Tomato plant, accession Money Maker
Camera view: horizontal (90 deg, fisheye); turntable rotation: 30 degrees
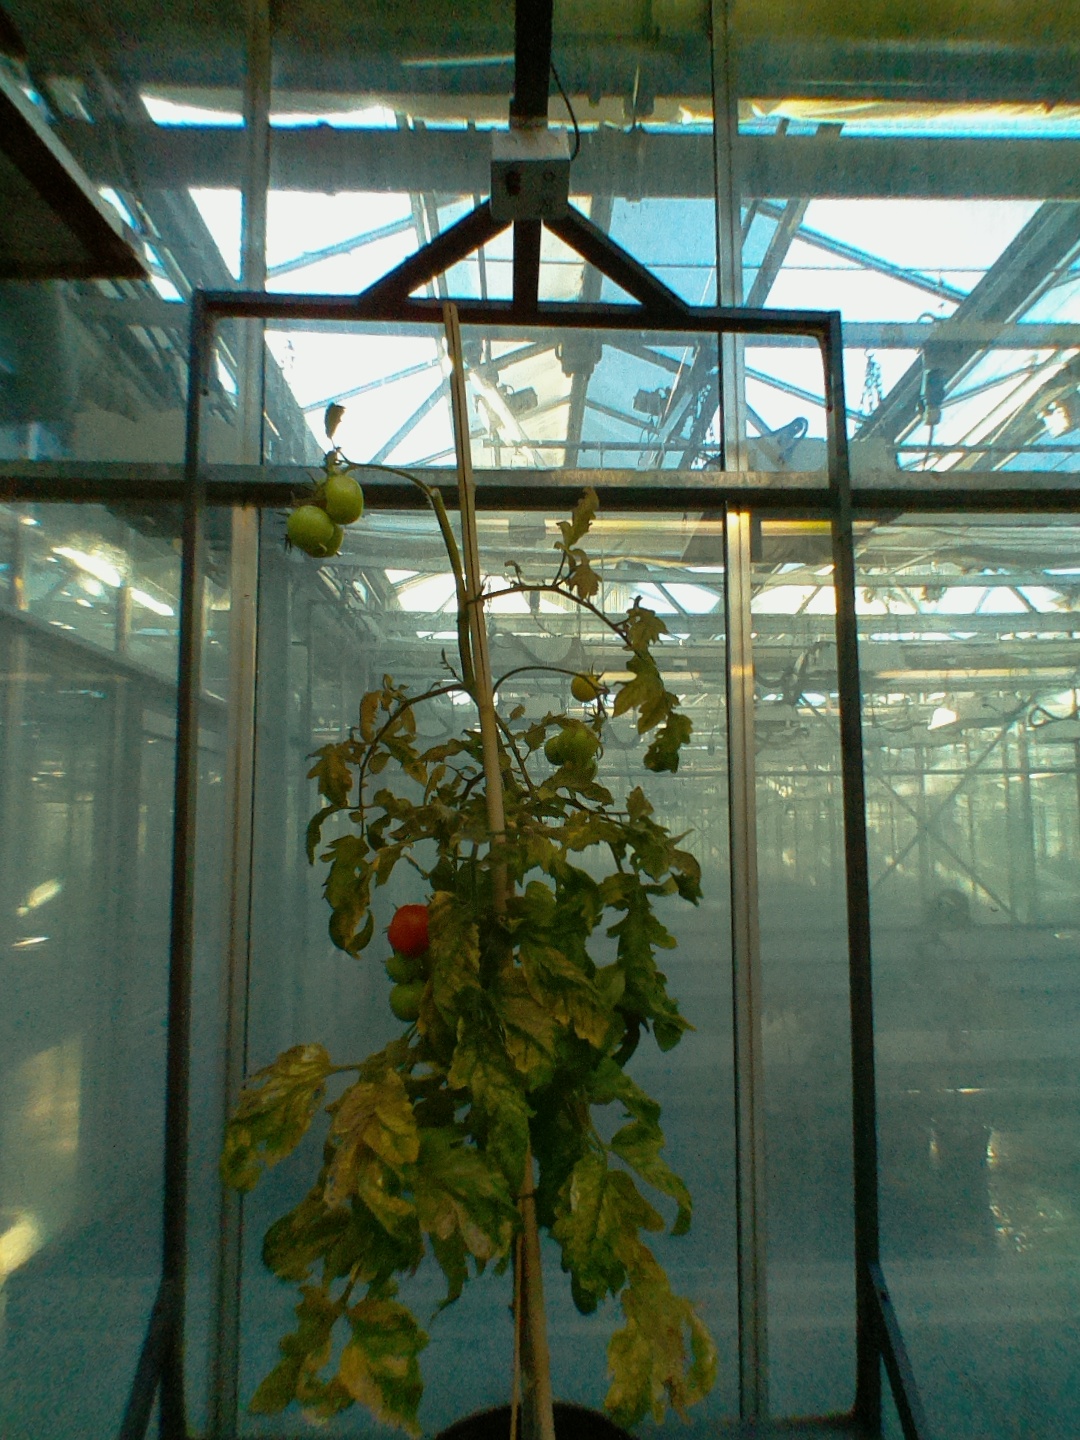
BBCH growth stage 81: 10%-20% of fruits show typical fully ripe color